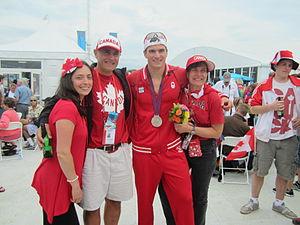
Douglas Csima, né le 28 novembre 1985 à Mississauga, est un rameur d'aviron canadien.